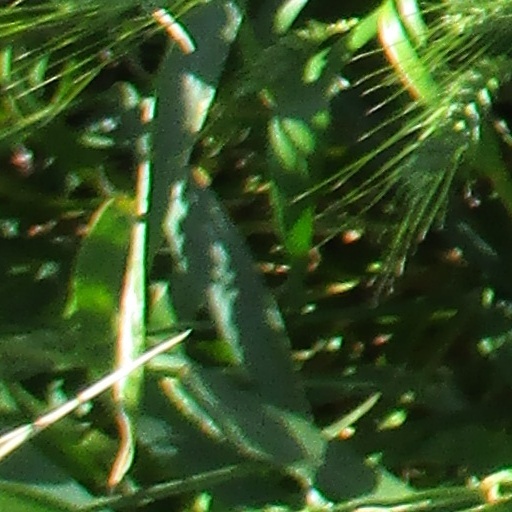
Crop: wheat